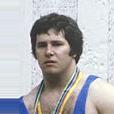
Age: 23